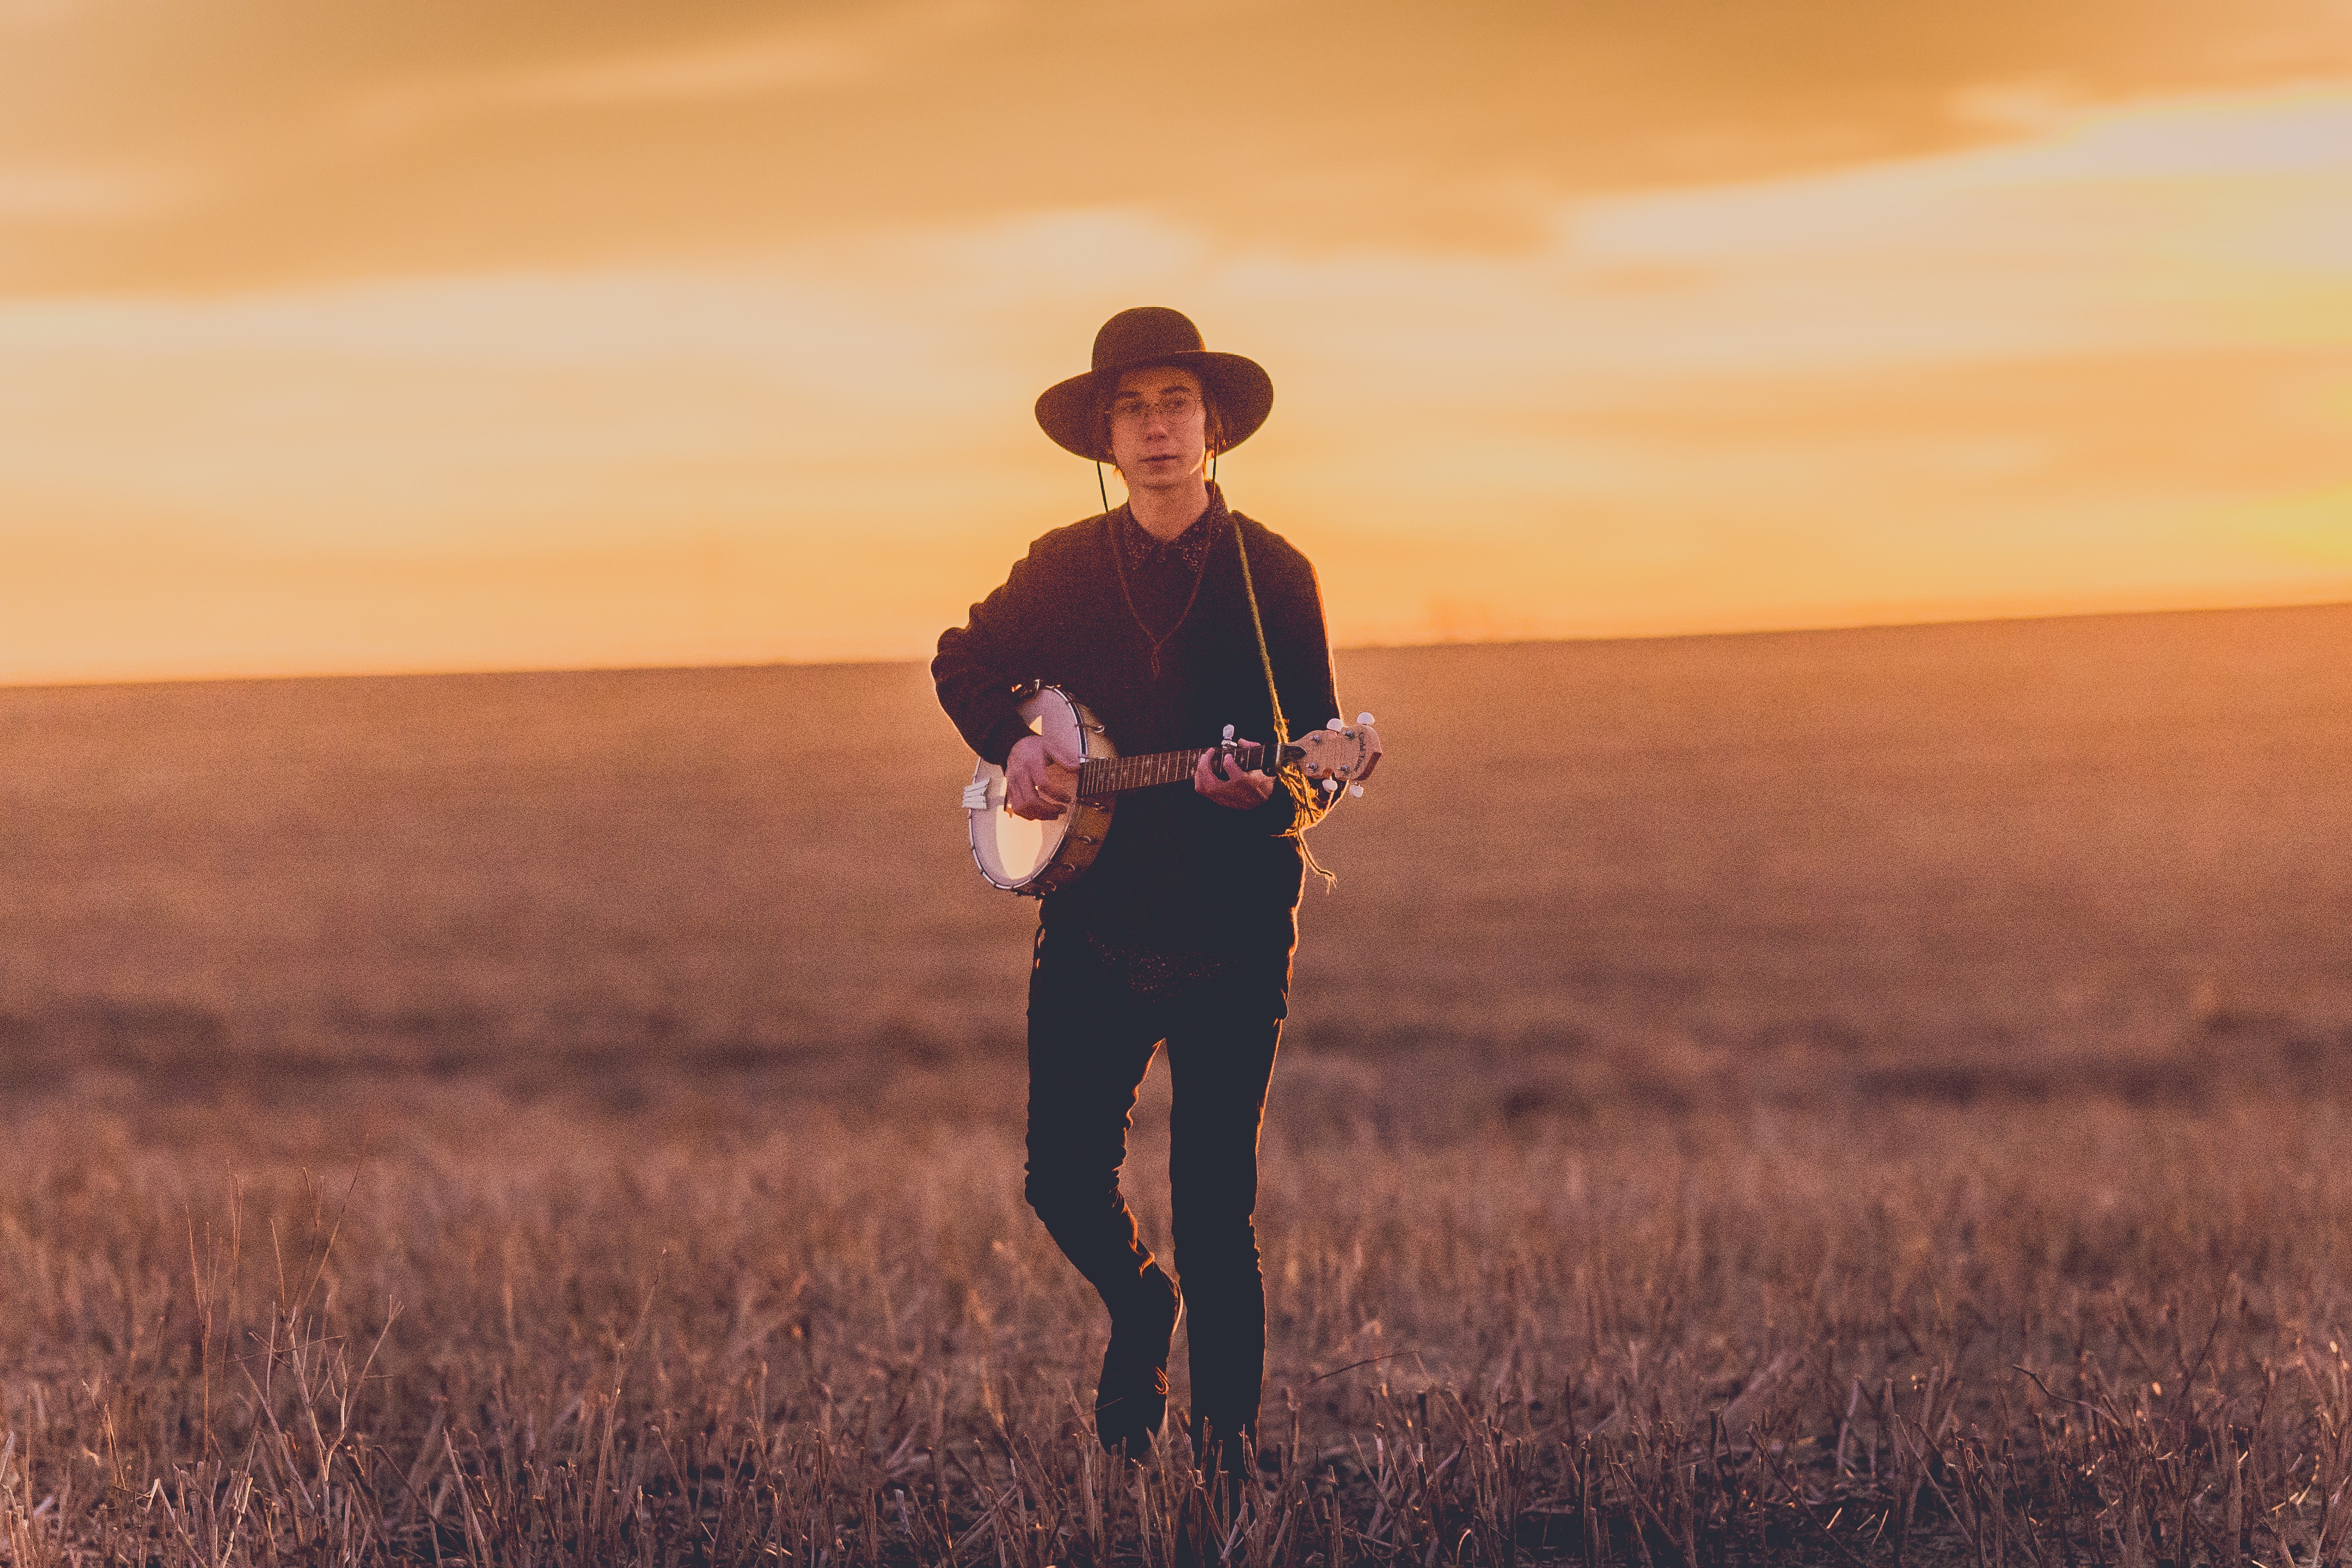
horizon, sunset, photography, morning, evening, romance, photograph, grass family